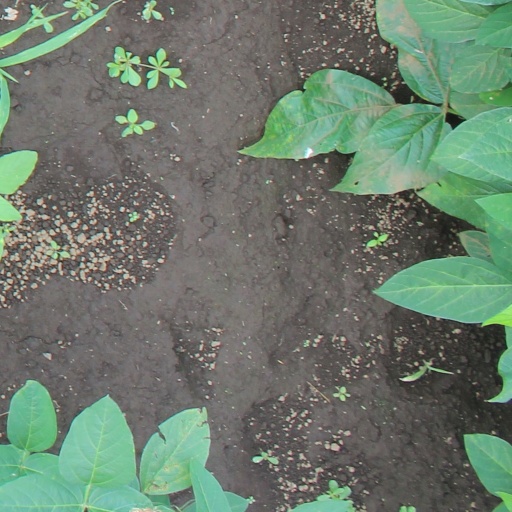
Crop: soybean